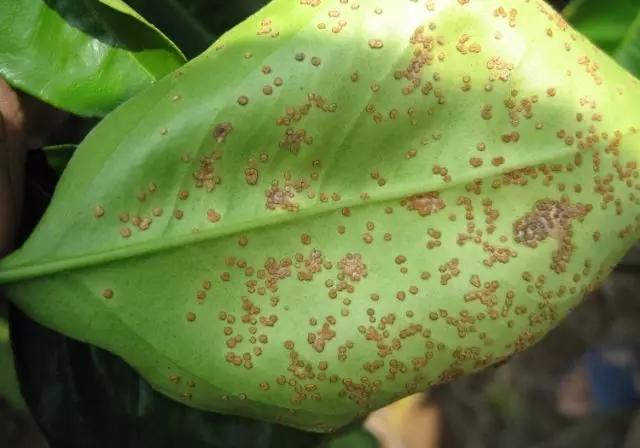
Plant: Citrus
Disease: citrus canker